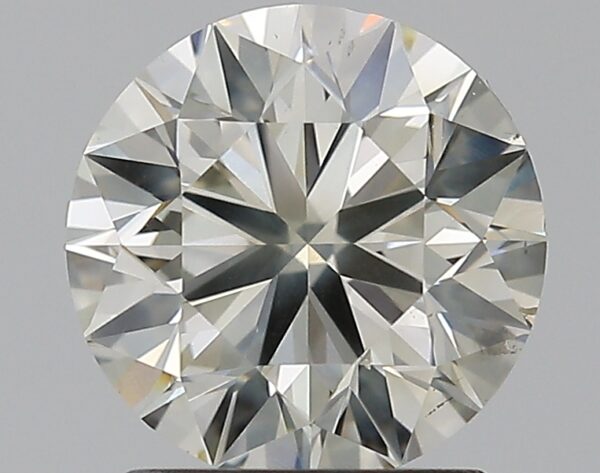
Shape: round
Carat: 1.5
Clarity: SI2
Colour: L
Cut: VG
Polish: EX
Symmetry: EX
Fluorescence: F
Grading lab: GIA
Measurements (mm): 7.24 x 7.27 x 4.56